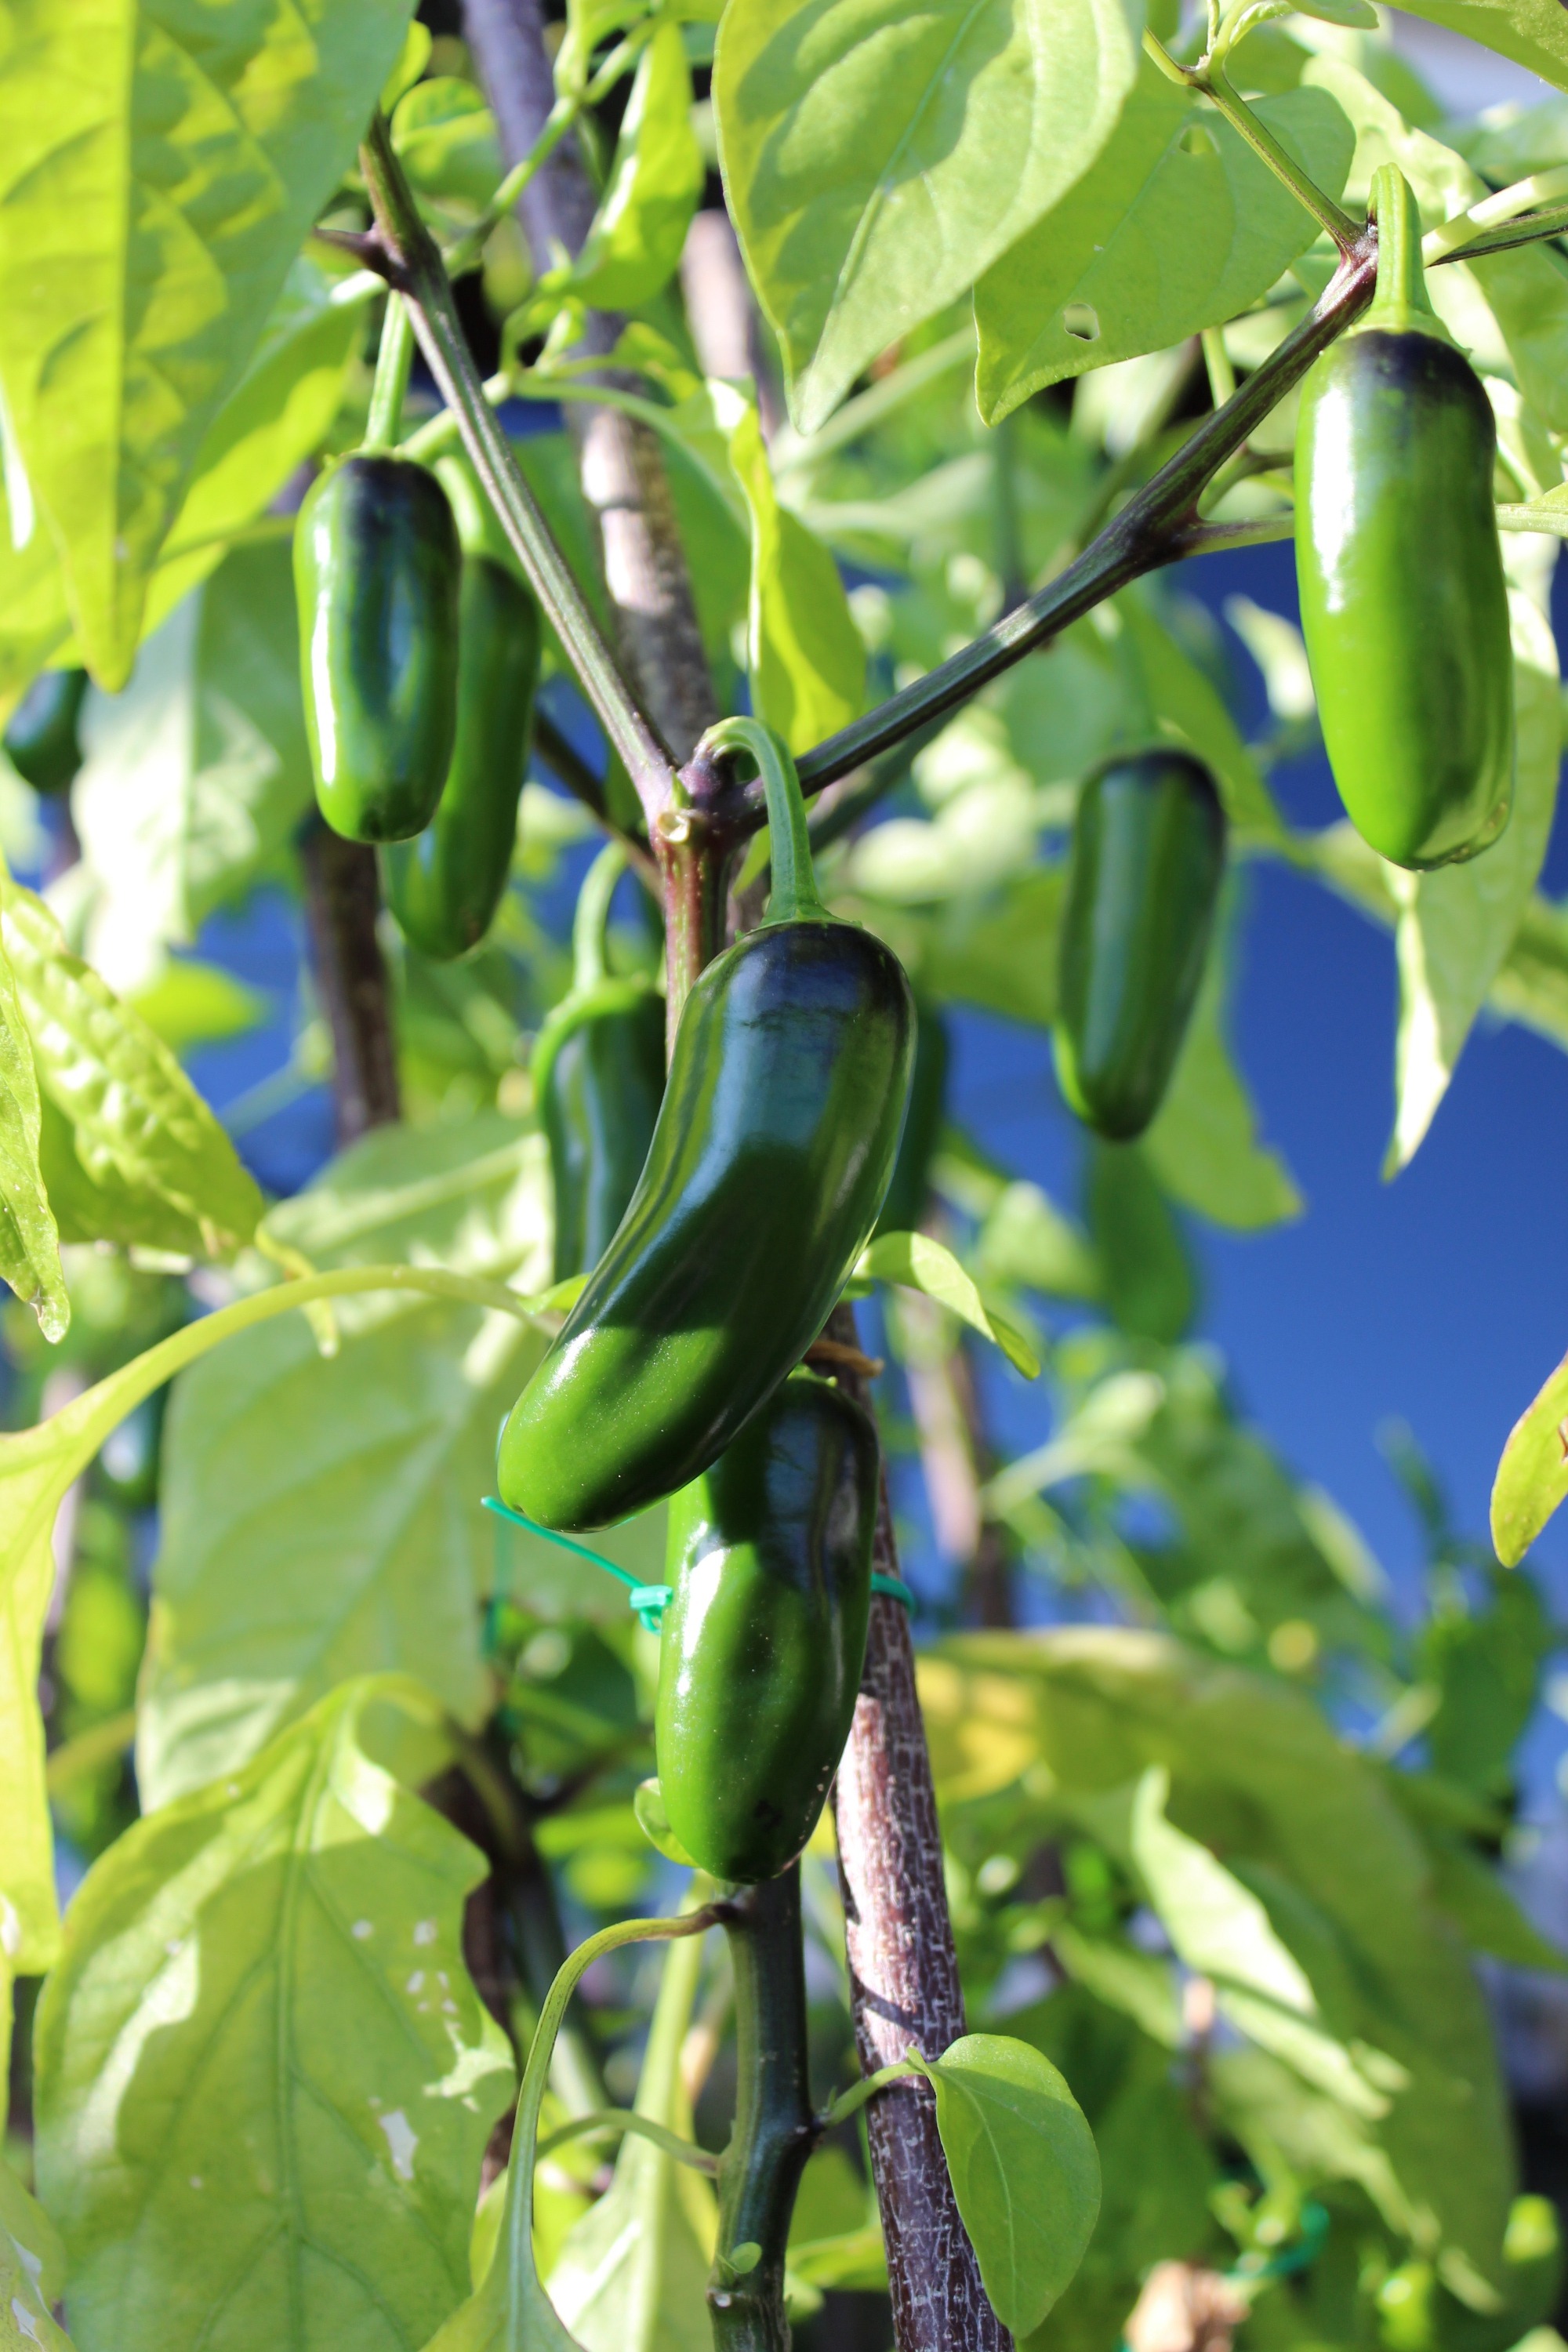
tree, branch, sharp, light, plant, fruit, flower, food, green, chili, produce, vegetable, shadow, botany, lichtspiel, peppers, flowering plant, chili peppers, jalapeno, chili pepper, sheet and shadow, land plant, bird's eye chili, bell peppers and chili peppers